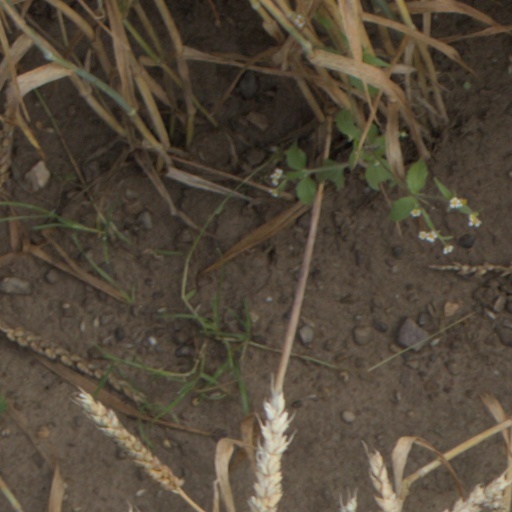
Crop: wheat